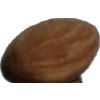
Label: Almonds 1